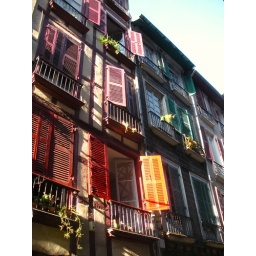
The older houses in Bayonne have colorful shutters protecting their balconies and windows.